Evolution of mammalian auditory ossicles

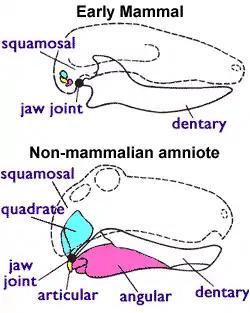
Mammalian and non-mammalian jaws. In the mammal configuration, the quadrate and articular bones are much smaller and form part of the middle ear. Note that in mammals the lower jaw consists of only the dentary bone.

Early amniotes had a jaw joint composed of the articular (a small bone at the back of the lower jaw) and the quadrate (a small bone at the back of the upper jaw). All non-mammalian amniotes use this system including lizards, crocodilians, dinosaurs (and their descendants the birds) and therapsids; so the only ossicle in their middle ears is the stapes. The mammalian jaw joint is composed of different skull bones, including the dentary (the lower jaw bone which carries the teeth) and the squamosal (another small skull bone). In mammals, the quadrate and articular bones have evolved into the incus and malleus bones in the middle ear.